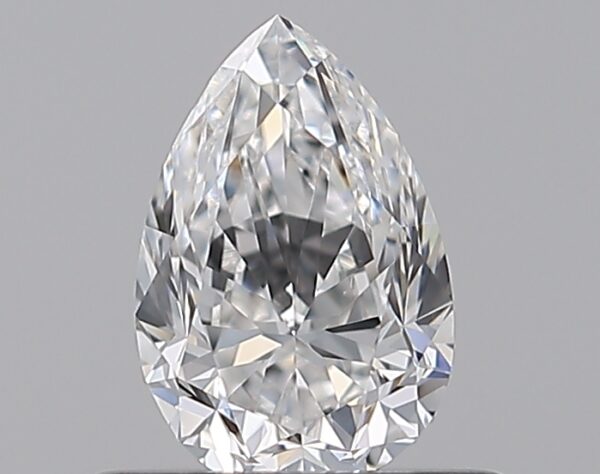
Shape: pear
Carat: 0.5
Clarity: VS1
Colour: E
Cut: GD
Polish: EX
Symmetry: VG
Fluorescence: F
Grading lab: GIA
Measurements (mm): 6.41 x 4.26 x 2.82